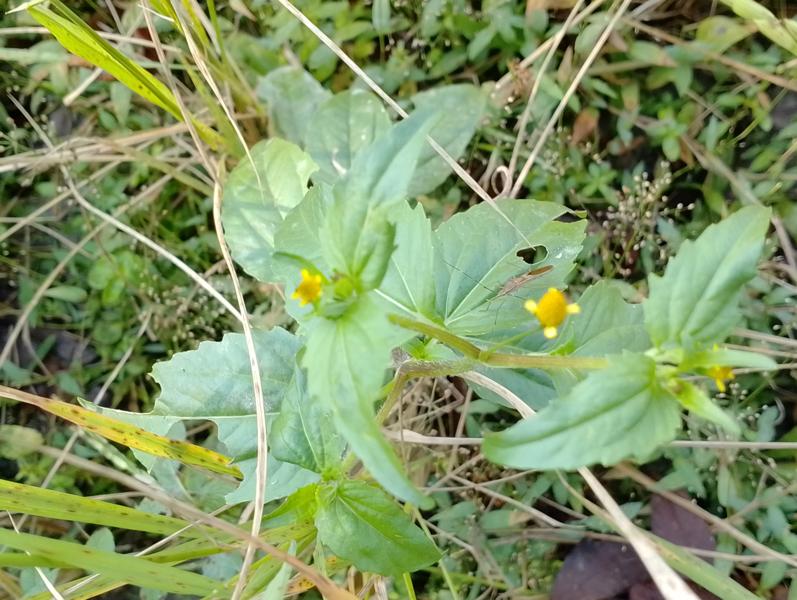
Weed species: Synedrella nodiflora